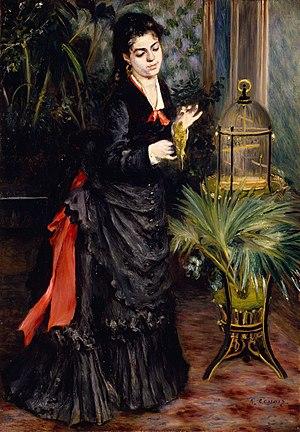
Pierre-Auguste Renoir dit Auguste Renoir, né à Limoges le 25 février 1841 et mort au domaine des Collettes à Cagnes-sur-Mer le 3 décembre 1919, est l'un des plus célèbres peintres français.